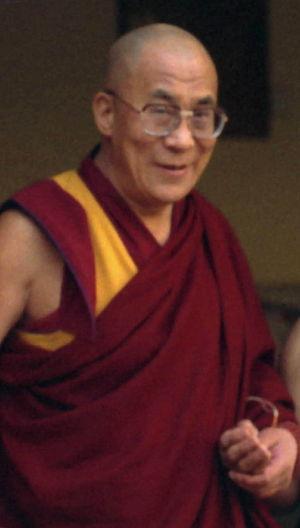
Dans l'Antiquité, le pallium était le nom latin d'un vêtement d'origine grecque, l'himation. Il consistait en une large bande d'étoffe rectangulaire qui se drapait autour du corps et reposait sur le bras gauche.